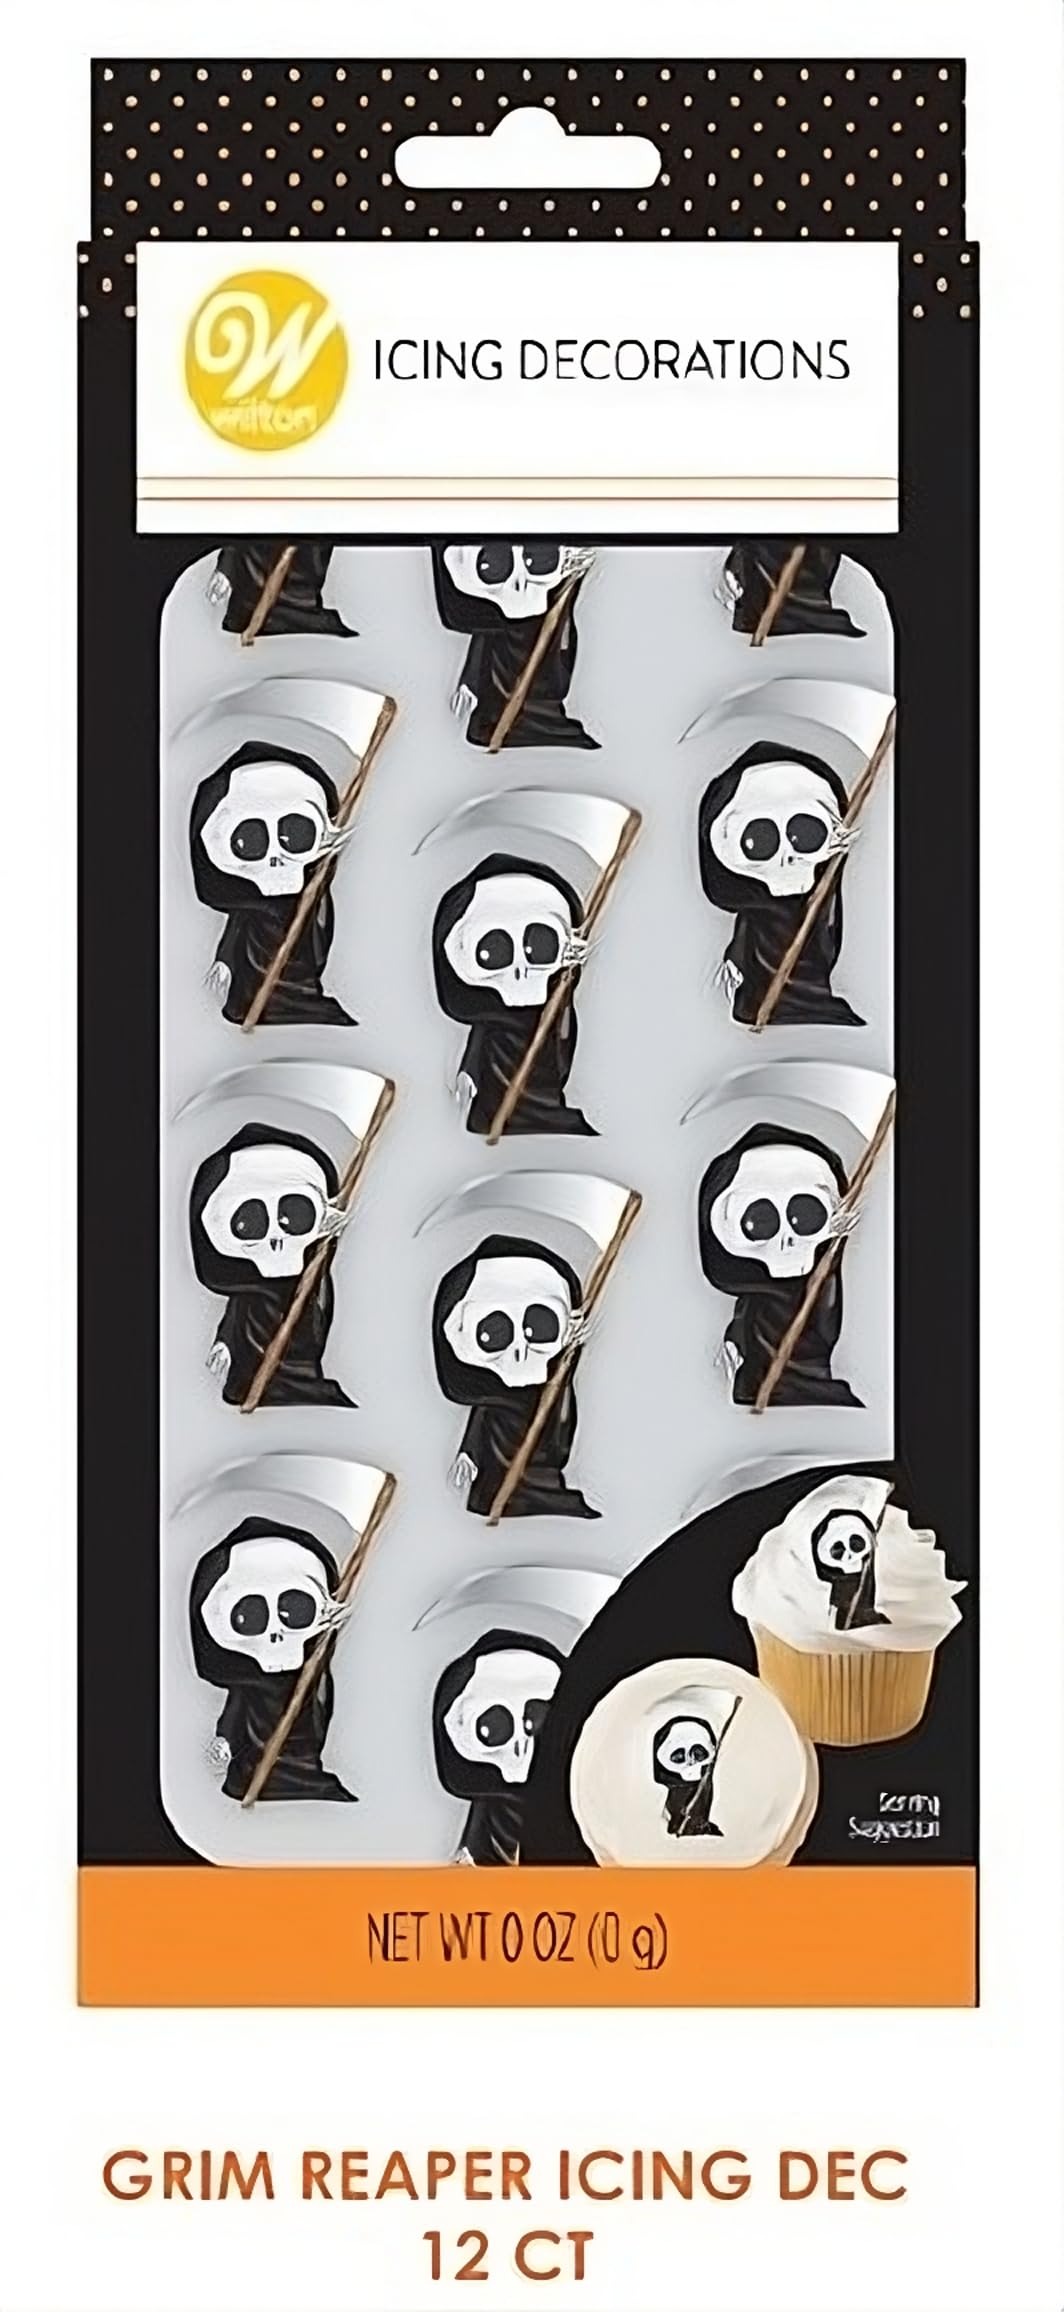
Item Name: Wilton Halloween Grim Reaper Icing Decorations, 12 Count
Value: 12.0
Unit: Count

Price: 16.98